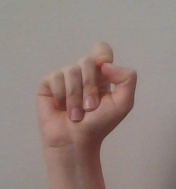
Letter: fa